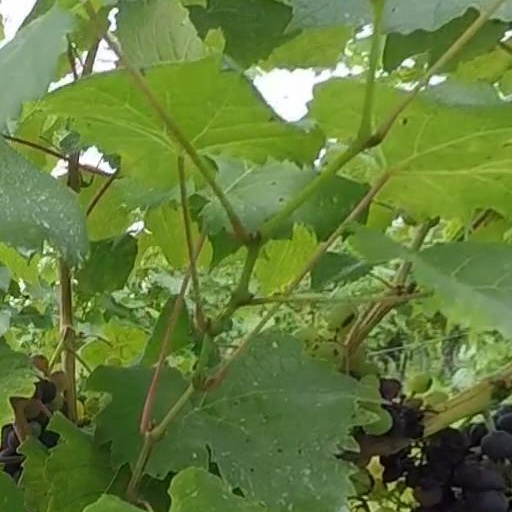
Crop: grape